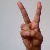
The image shows a hand gesture representing the letter 'V' in Indian Sign Language.